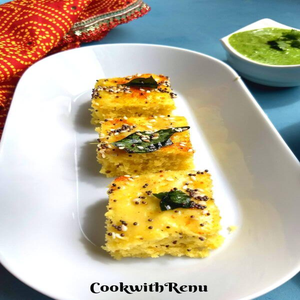
Dish: dhokla